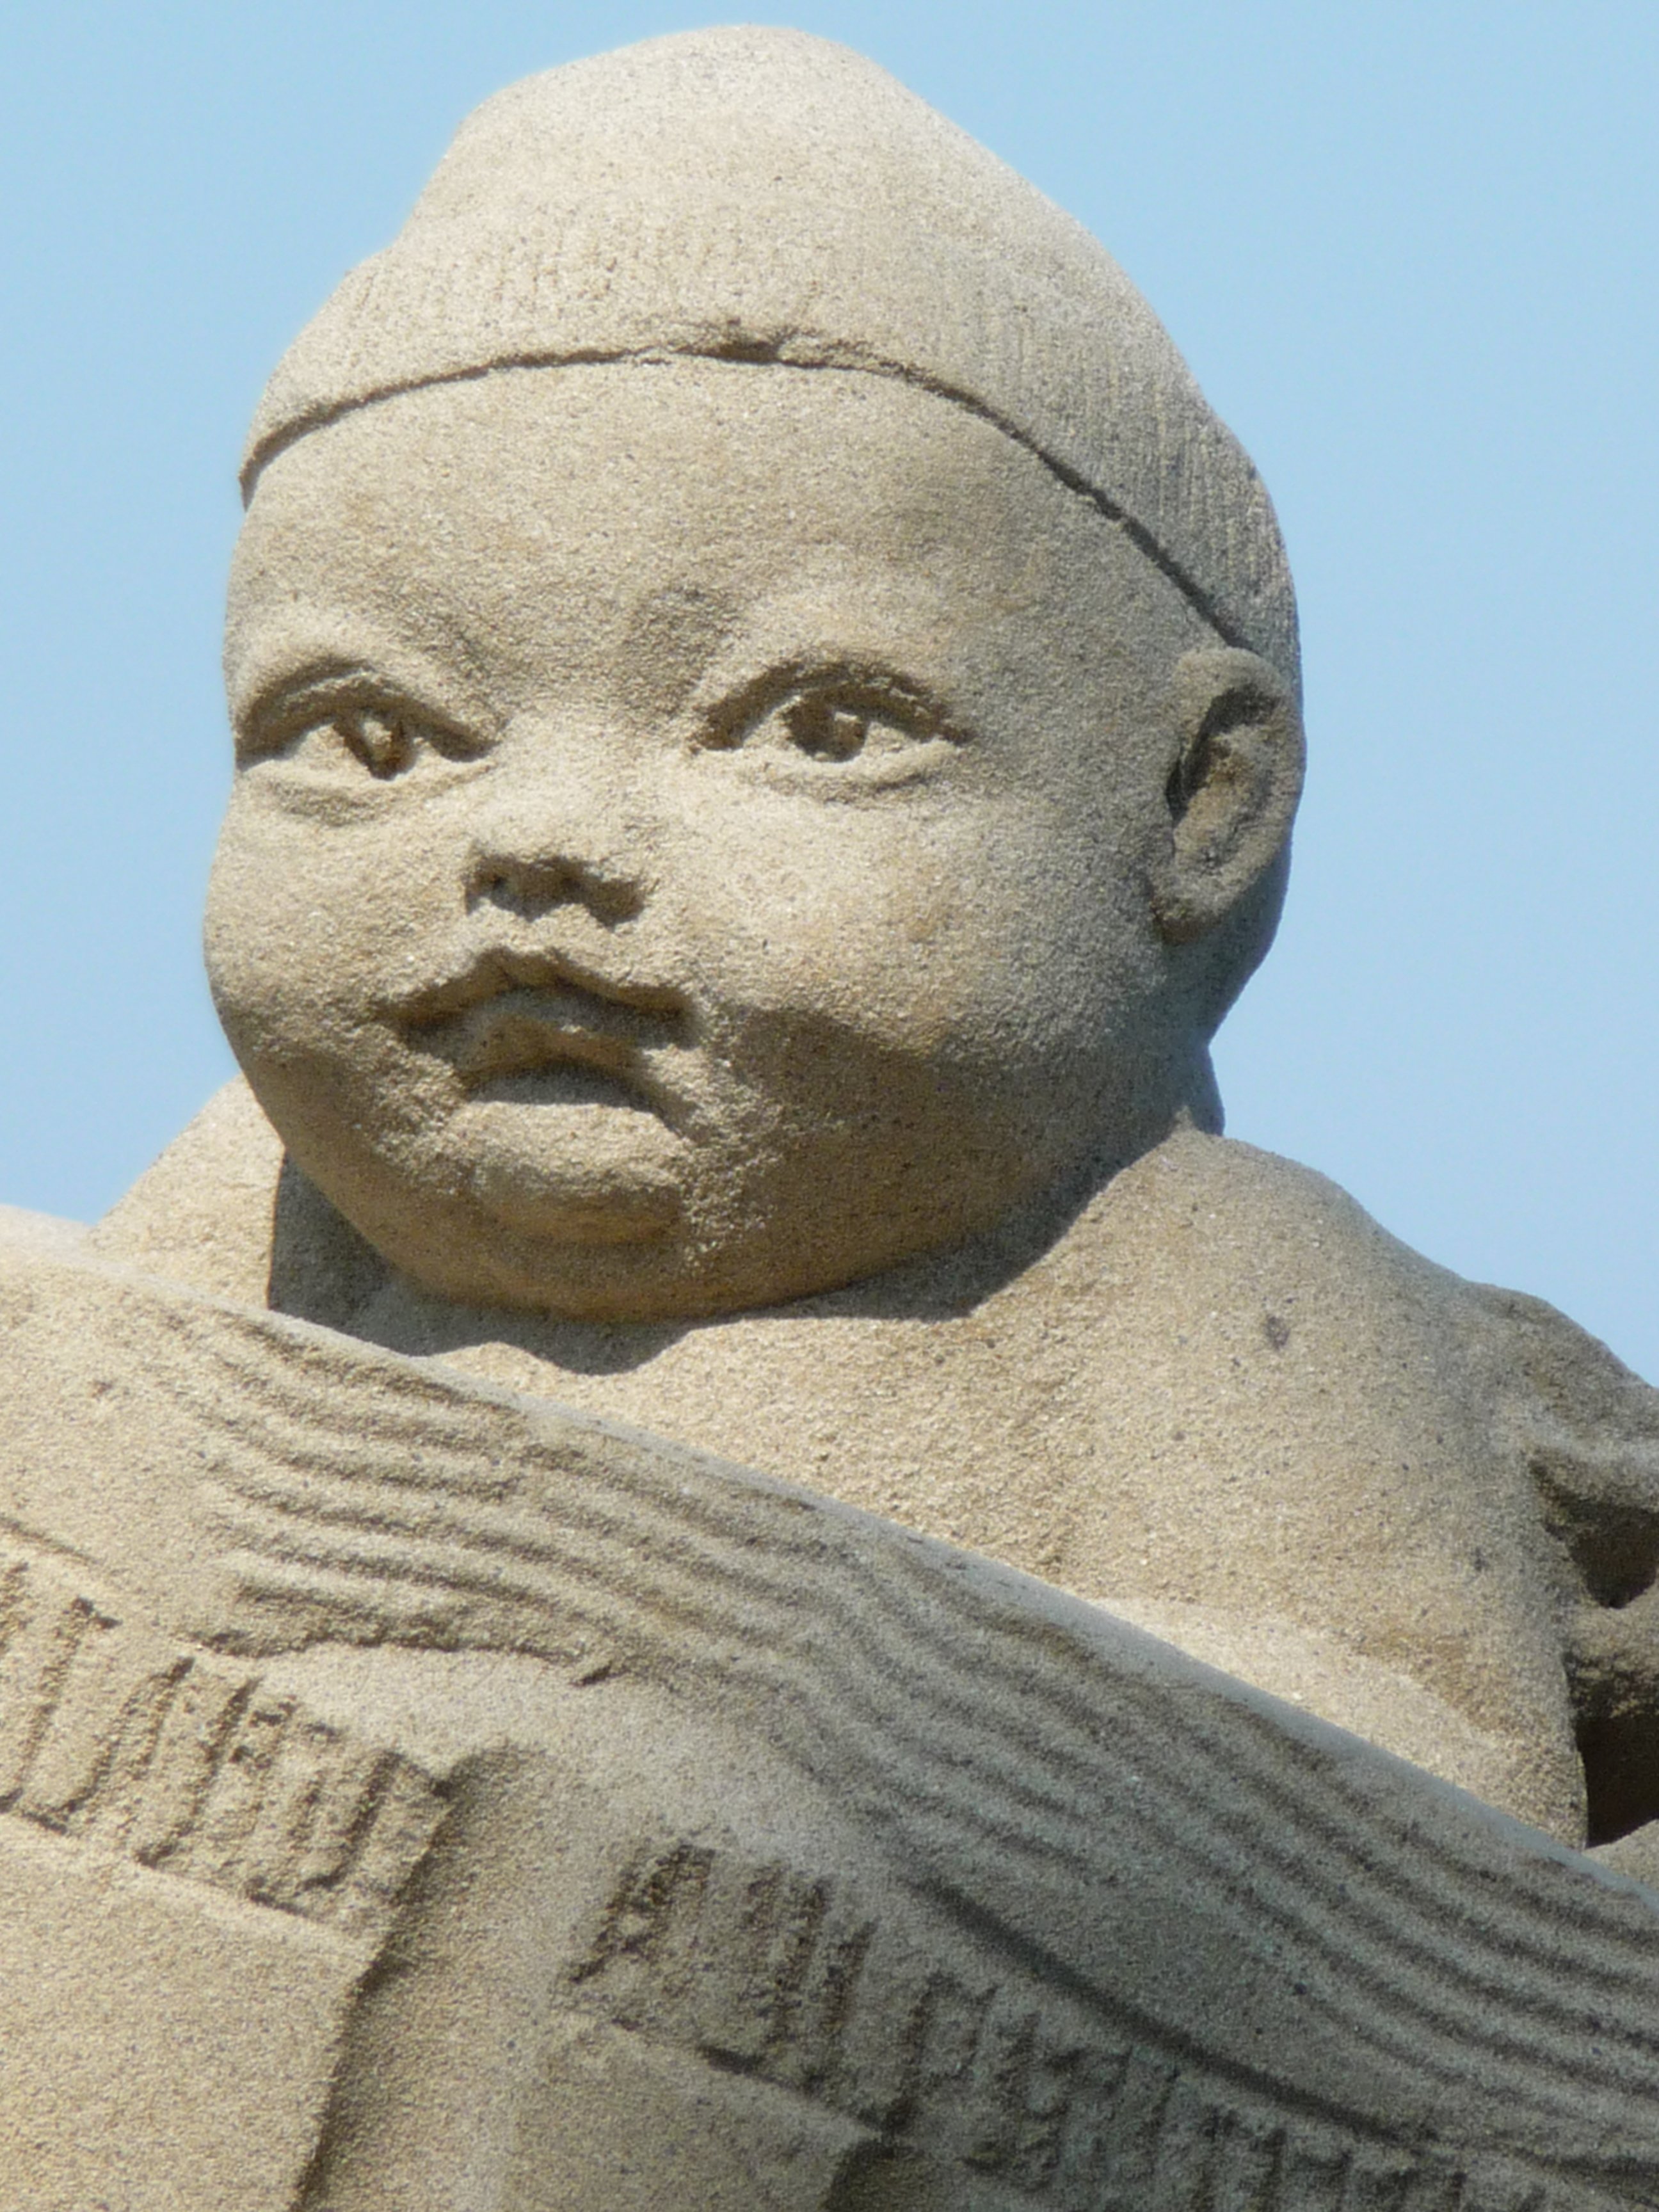
sand, monument, statue, baby, face, sculpture, art, temple, head, carving, rorschach, lake constance, archaeological site, stone carving, sand sculpture, gautama buddha, ancient history, classical sculpture